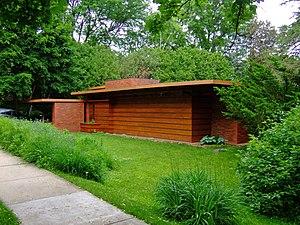
La première maison Jacobs de Herbert et Katherine, communément appelée Jacobs I, est une maison individuelle familiale située dans le Wisconsin. Conçue par l'architecte américain Frank Lloyd Wright, elle fut construite en 1937 et est considérée par beaucoup comme étant la première maison du style « usonian »
Cet article propose une liste exhaustive des réalisations de Frank Lloyd Wright. Huit d'entre elles sont classées sur la liste du patrimoine mondial de l'UNESCO depuis le 7 juillet 2019 au titre des œuvres architecturales du XXᵉ siècle de Frank Lloyd Wright.